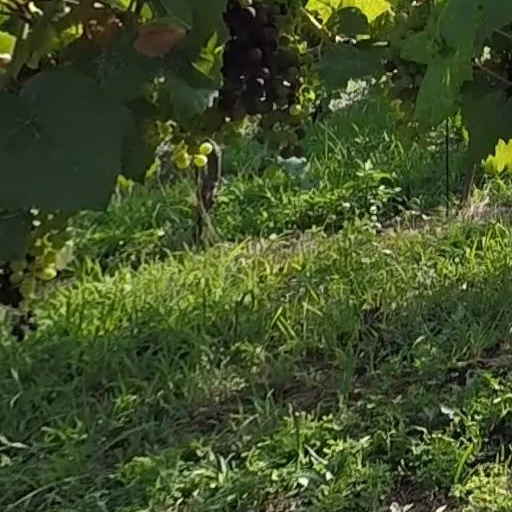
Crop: grape